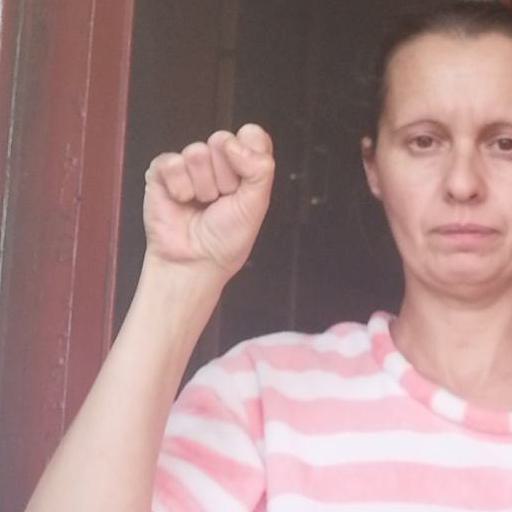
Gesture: fist